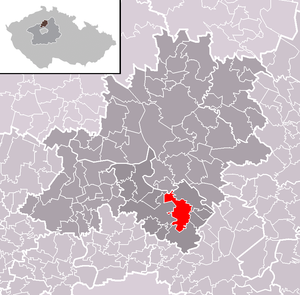
Tišice est une commune du district de Mělník, dans la région de Bohême-Centrale, en République tchèque. Sa population s'élevait à 2 389 habitants en 2020.